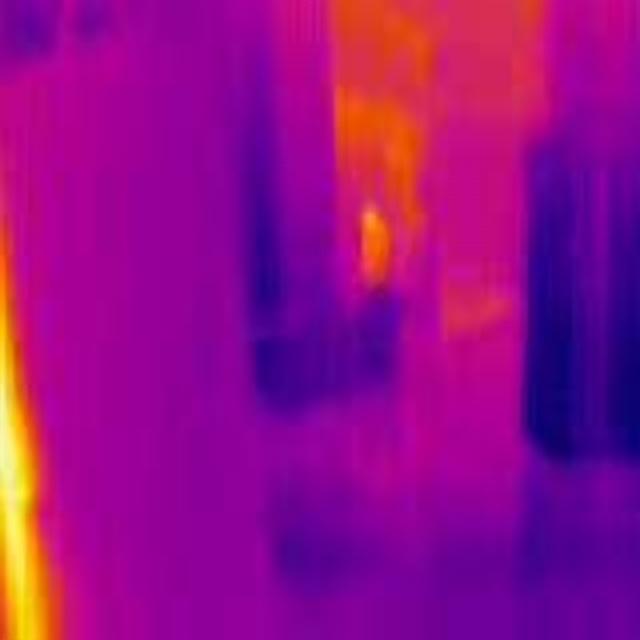
Detected objects:
label: person